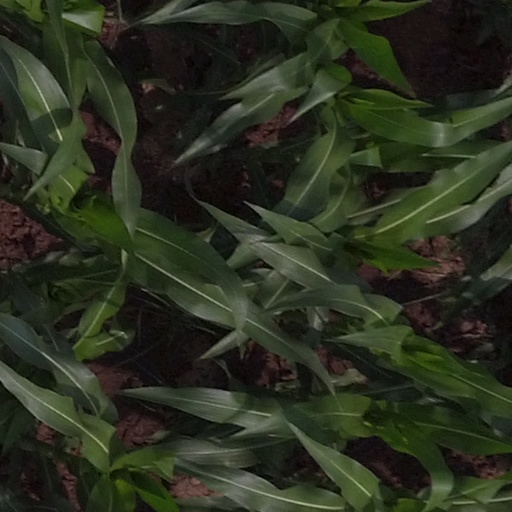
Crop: maize; corn